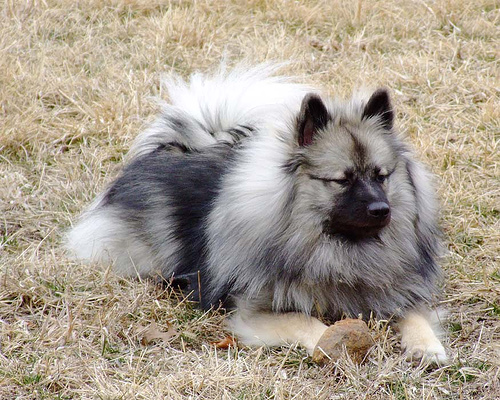
Breed: keeshond